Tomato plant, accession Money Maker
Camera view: horizontal (90 deg, fisheye); turntable rotation: 60 degrees
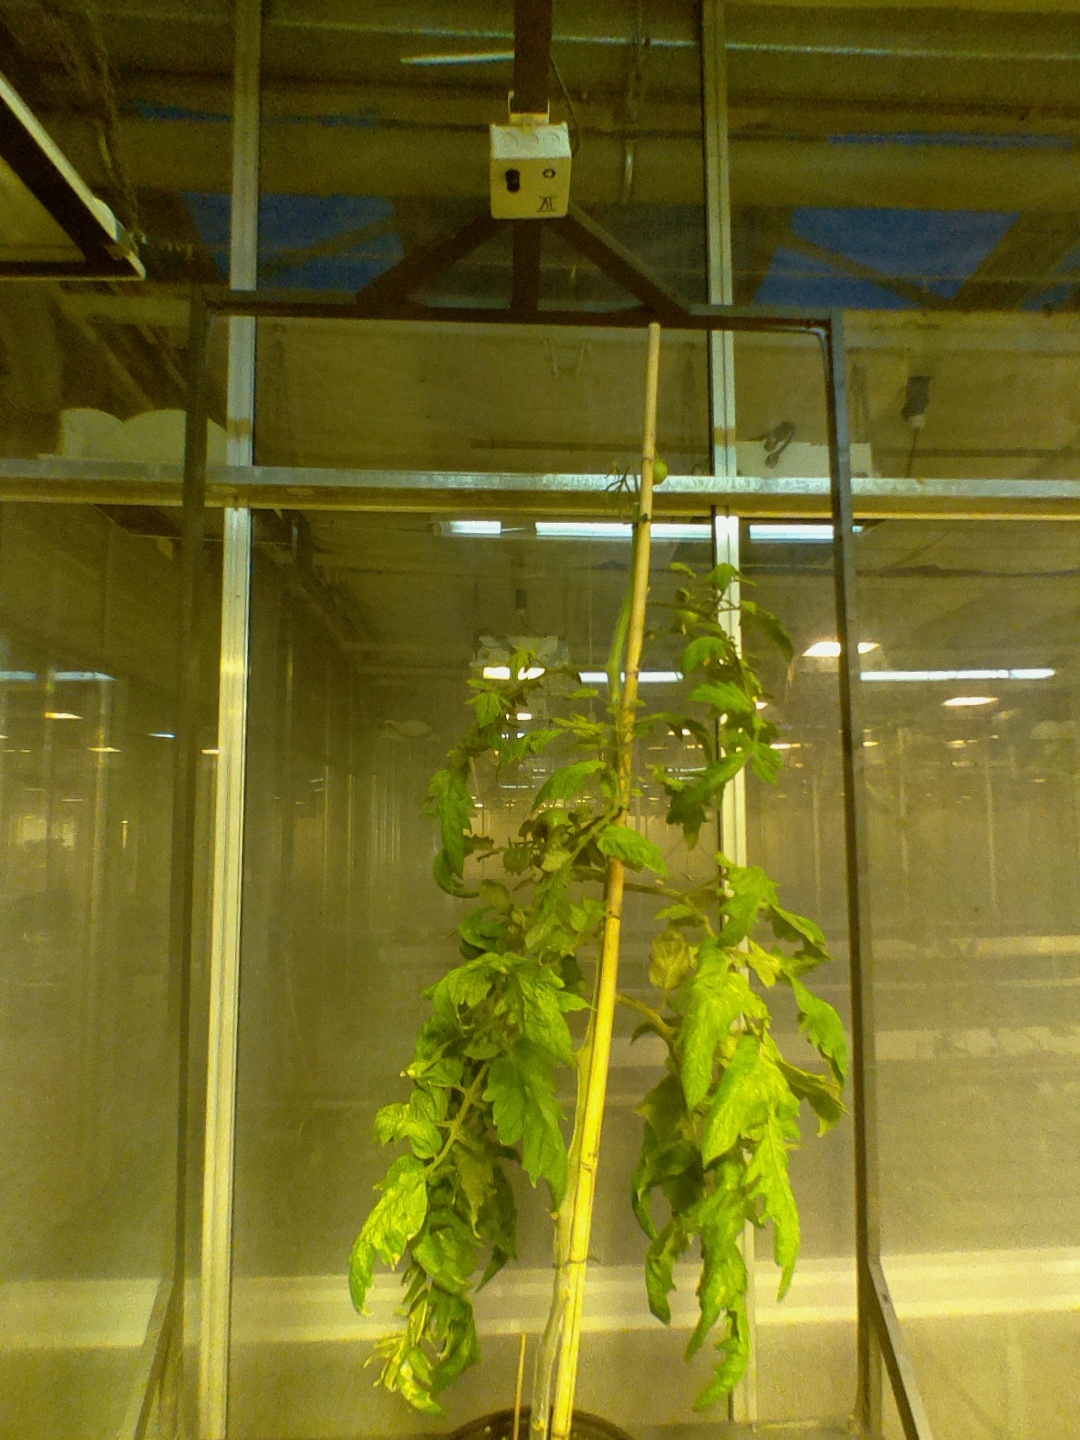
BBCH growth stage 79: 90% -100% of final fruit size